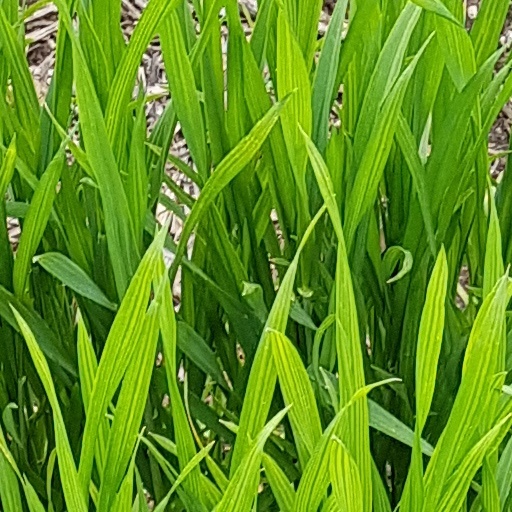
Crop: wheat